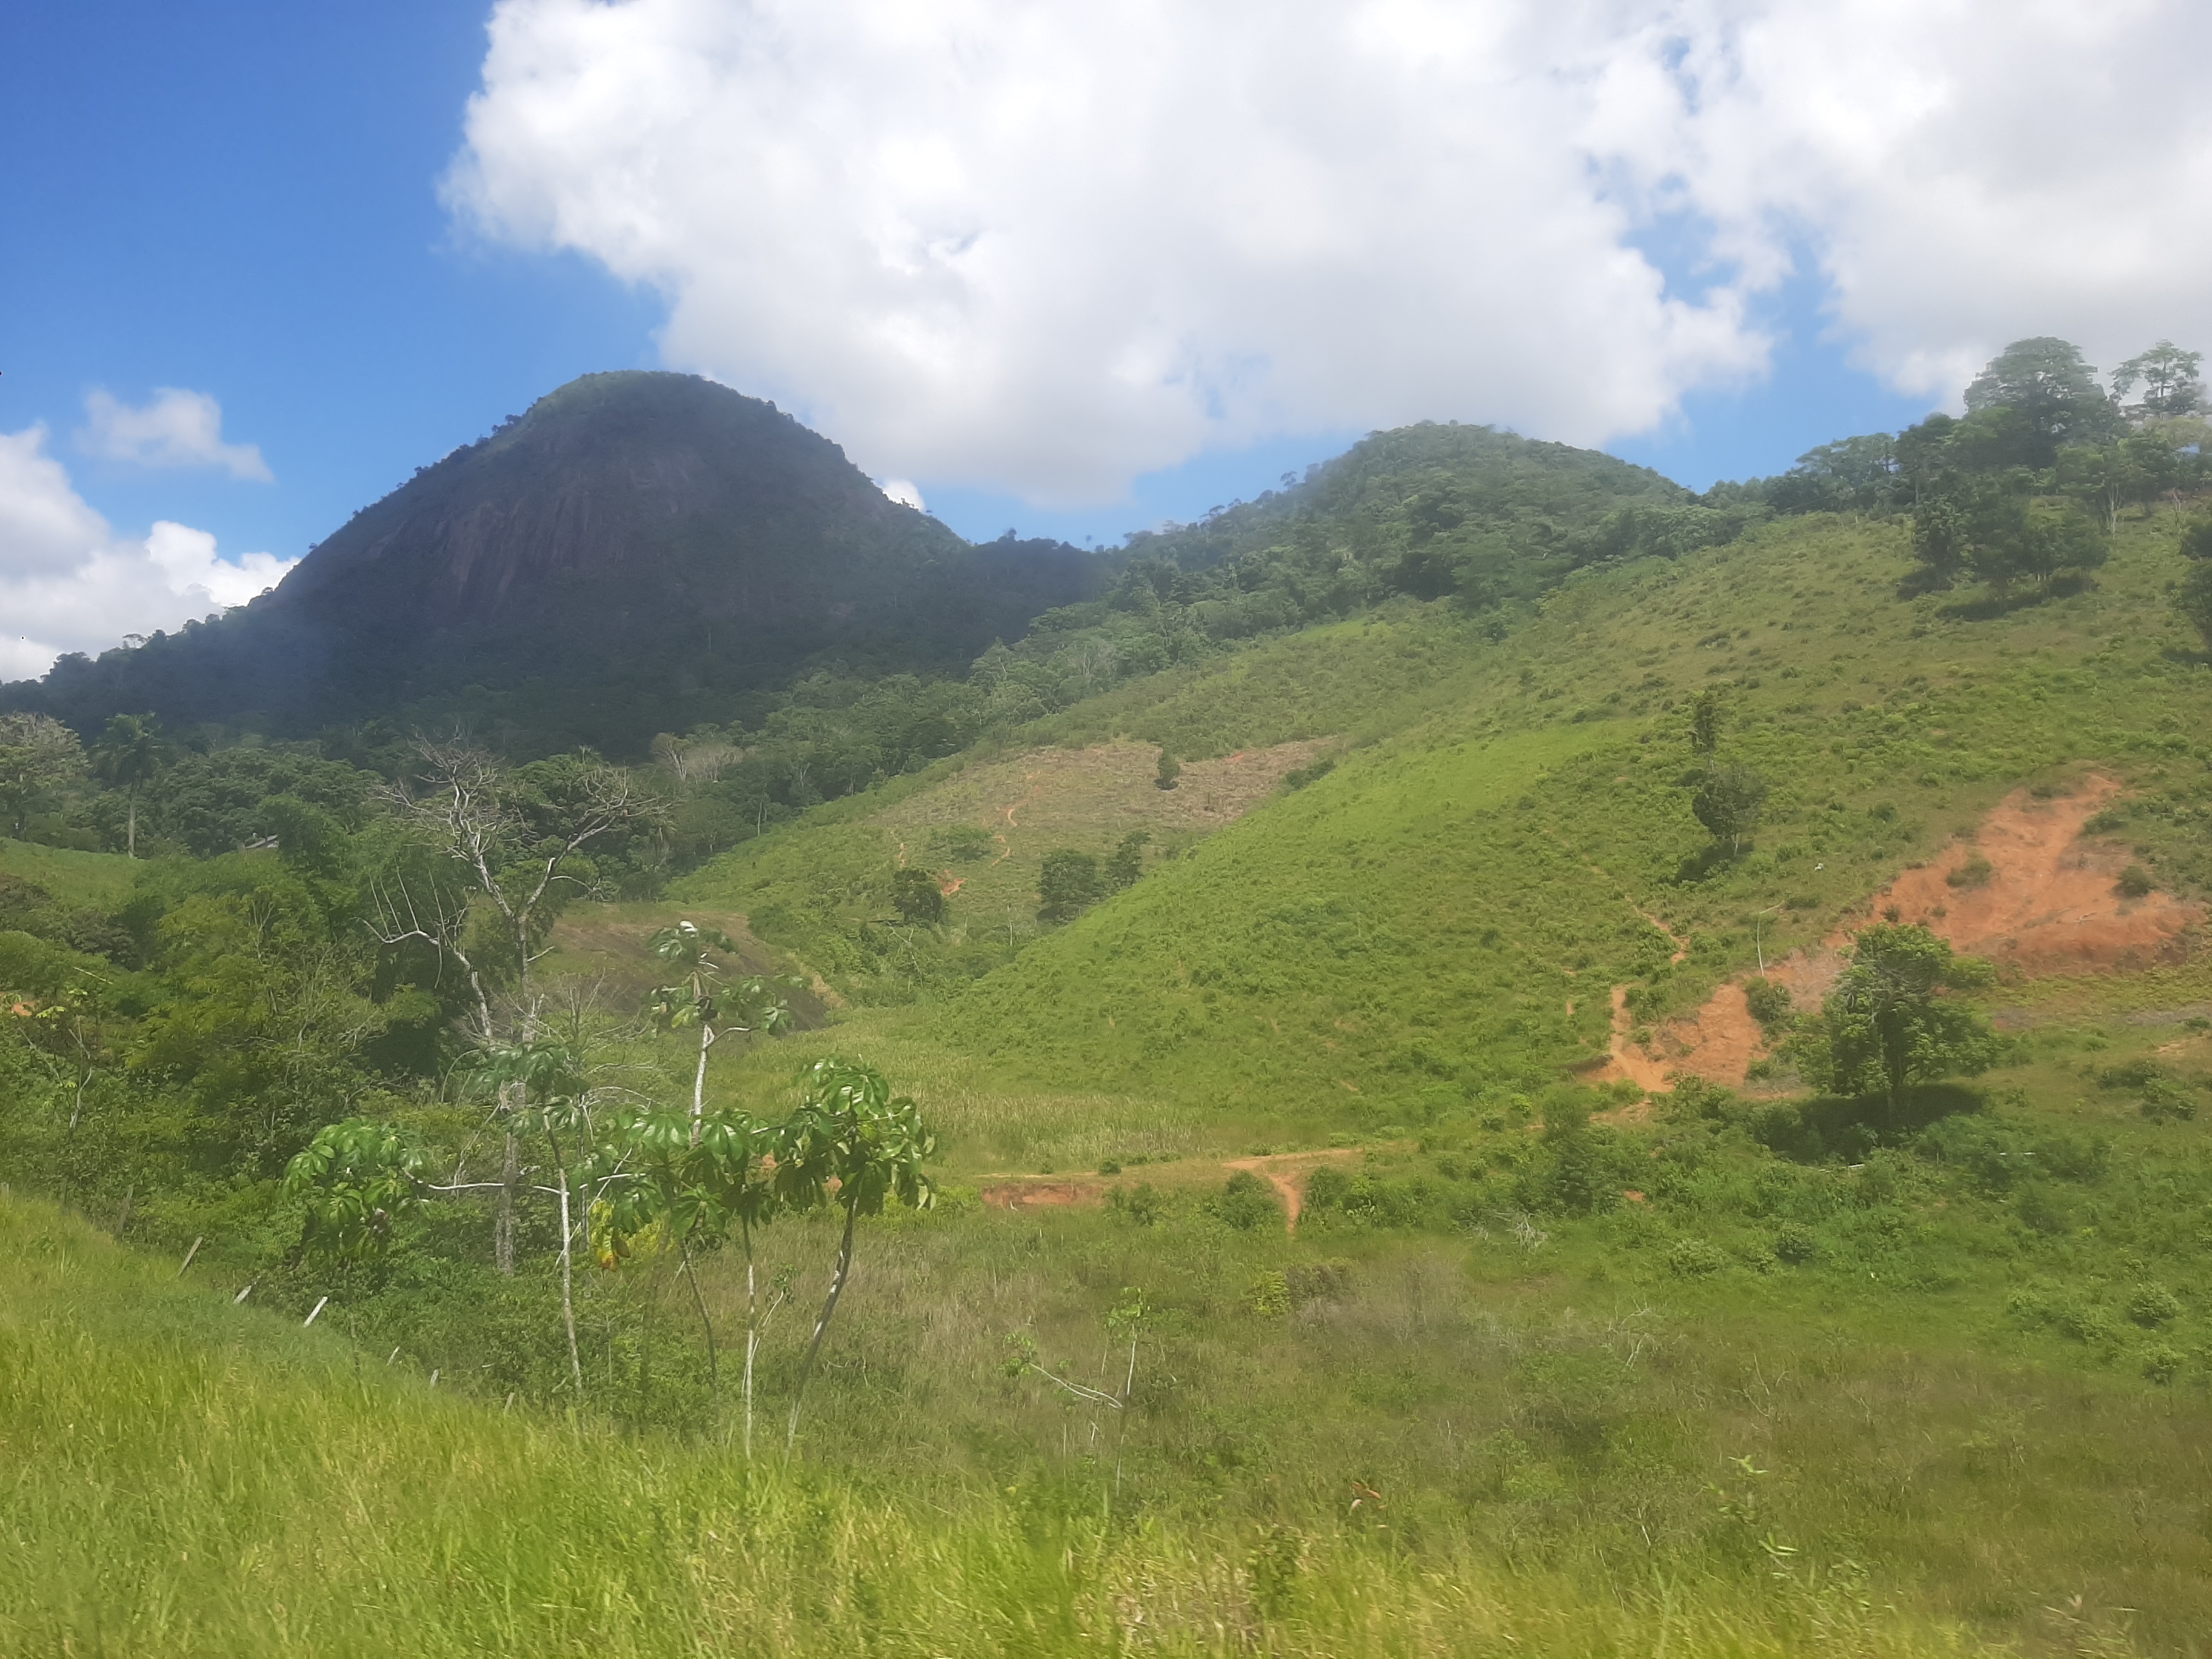
natural, cloud, plant, mountain, sky, natural landscape, tree, slope, terrain, plain, landscape, grassland, meadow, cumulus, mountain range, valley, forest, prairie, grass, road, hill, plateau, pasture, fell, jungle, ridge, wildlife, field, massif, chaparral, steppe, tropical and subtropical coniferous forests, shrubland, temperate broadleaf and mixed forest, savanna, plantation, ranch, rainforest